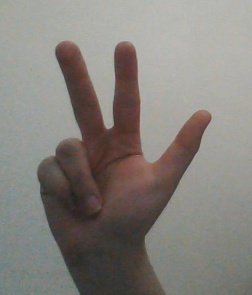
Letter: al